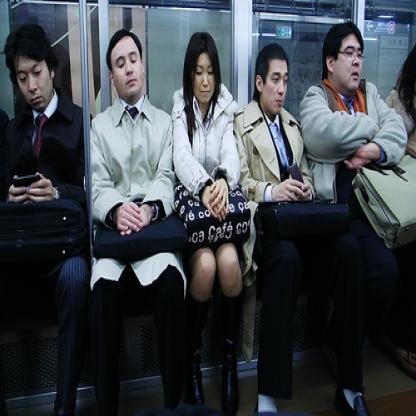
Scene: Indoor